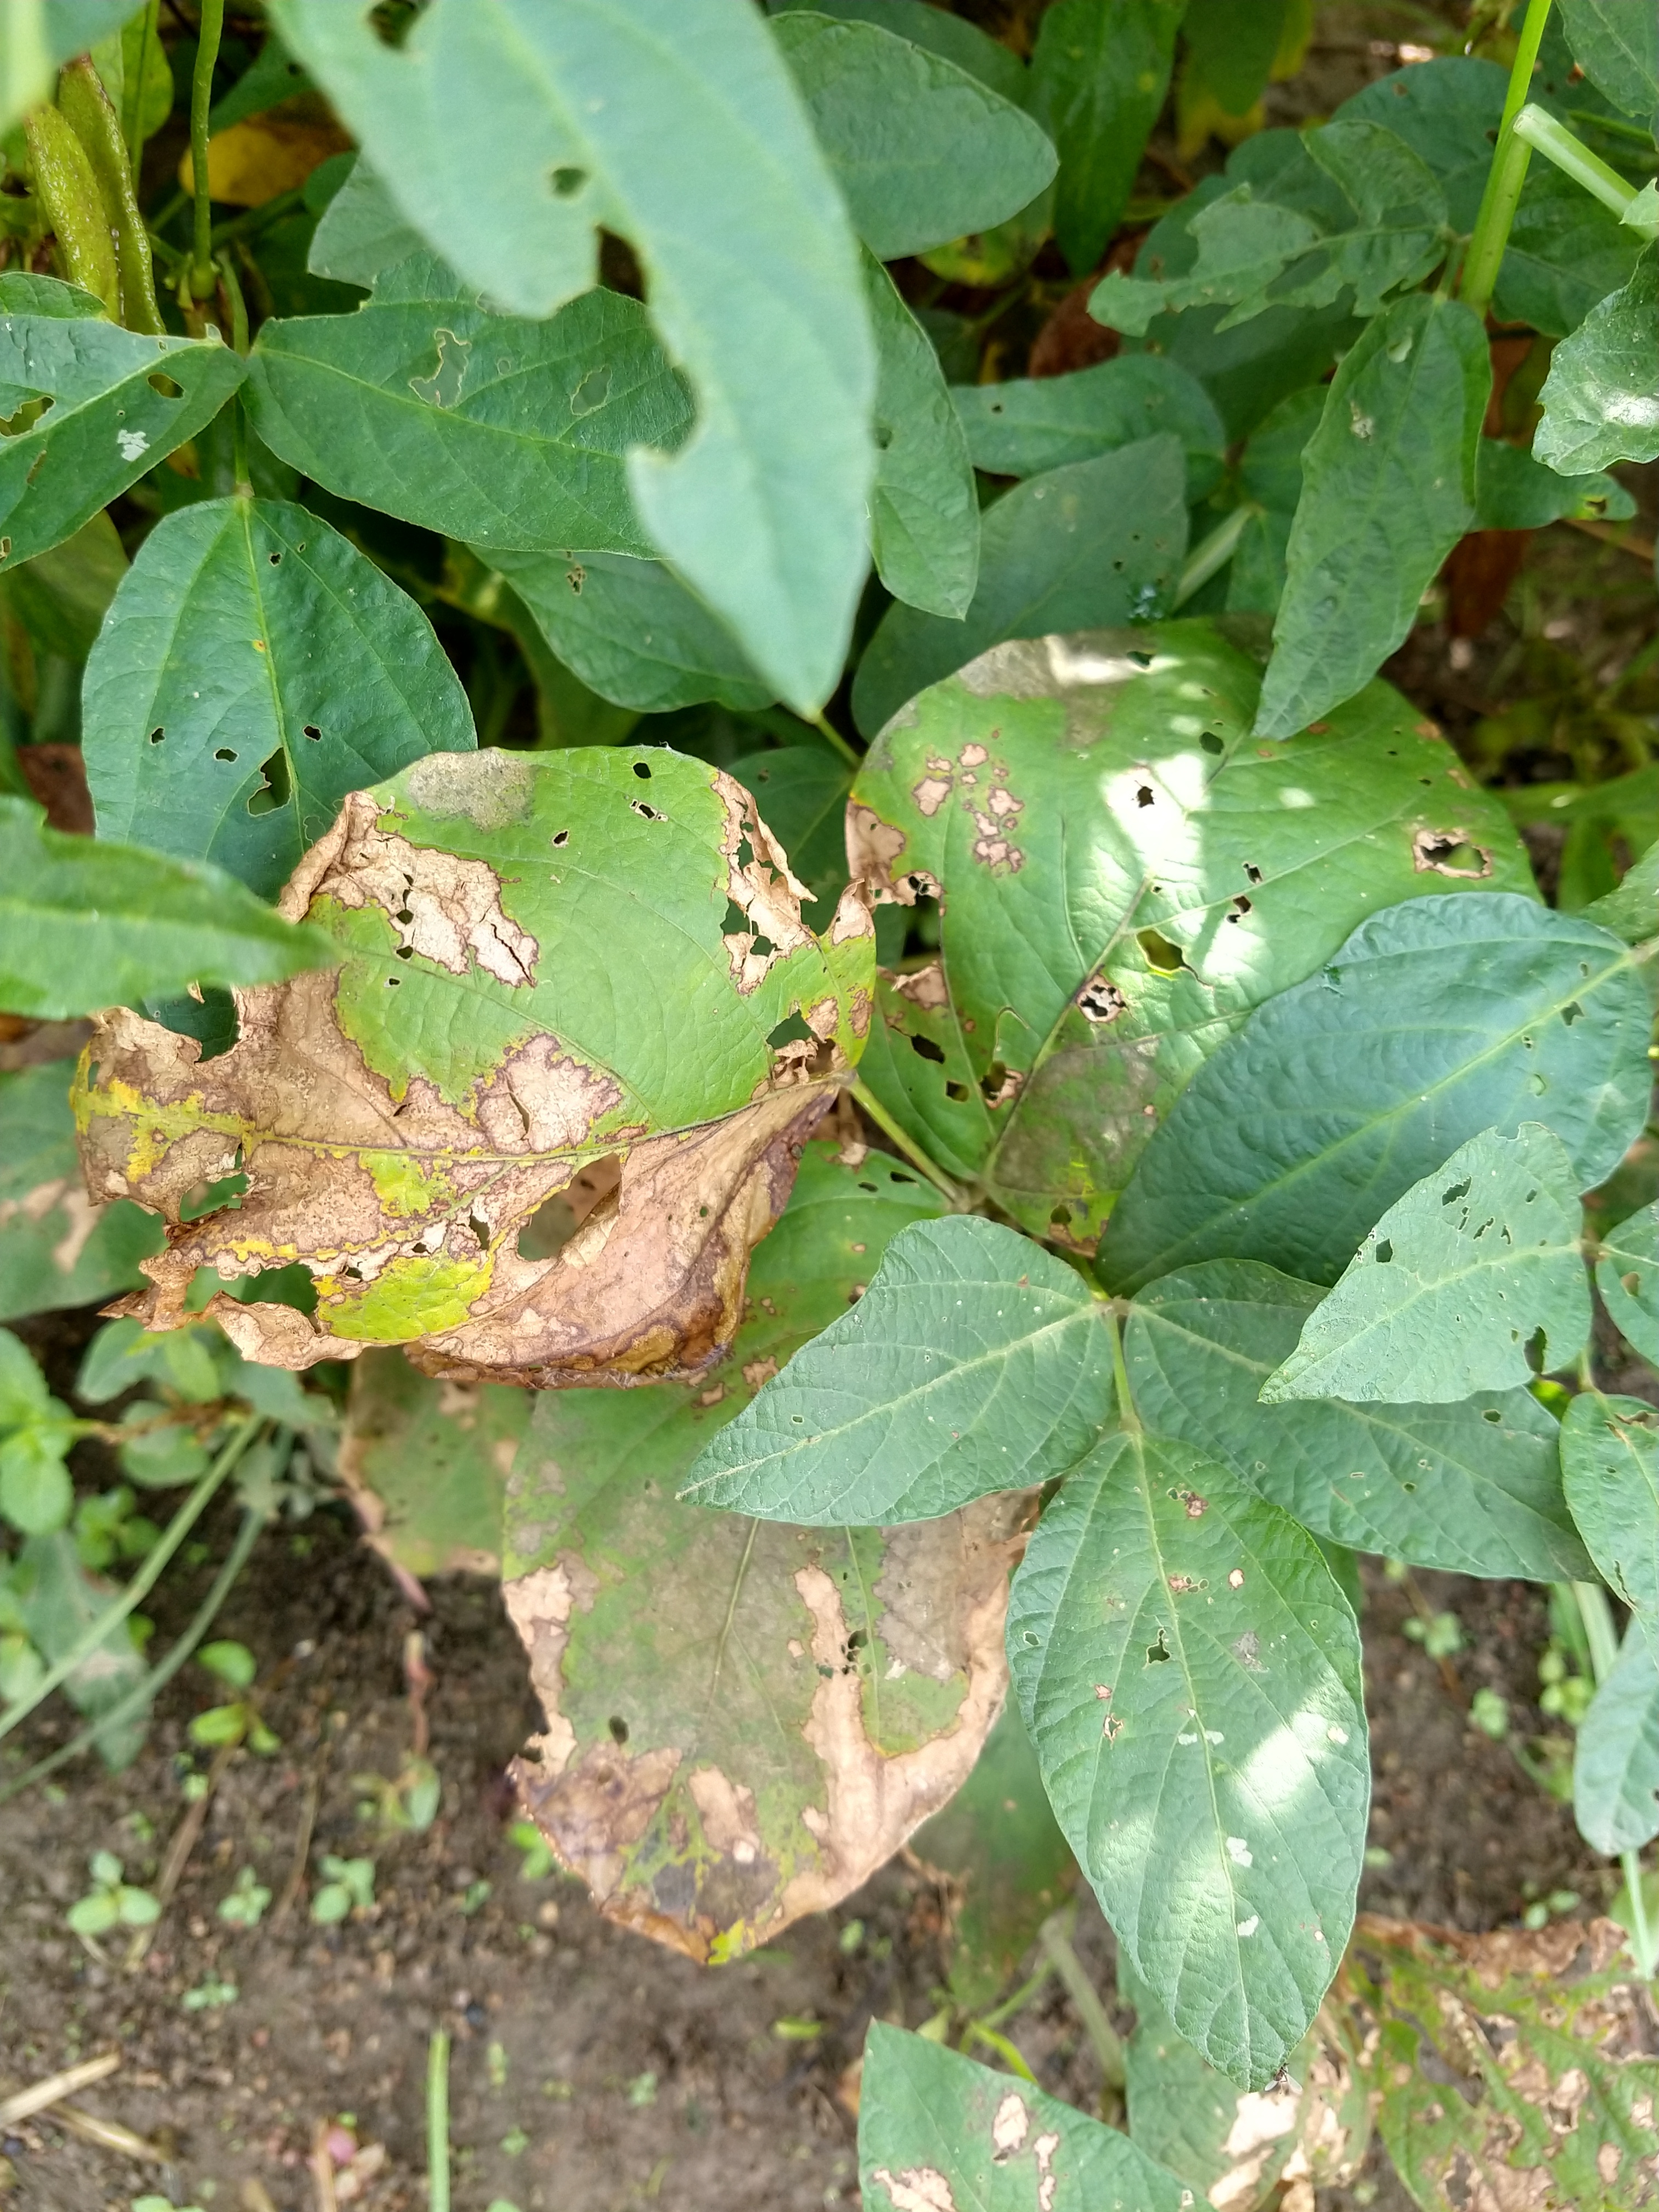
Label: Disease